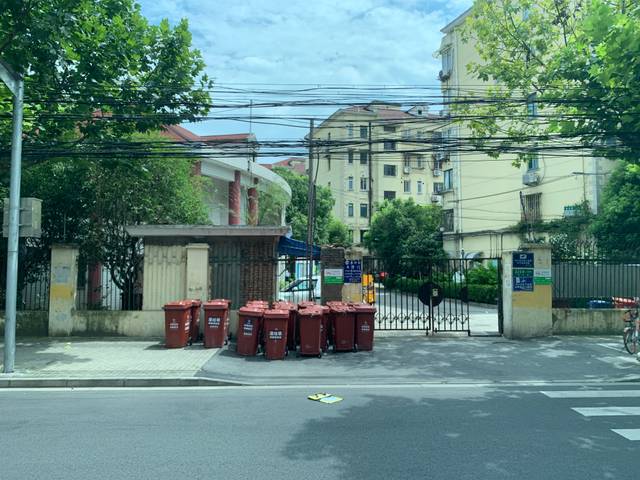
Region: China
Coordinates: 31.249, 121.571